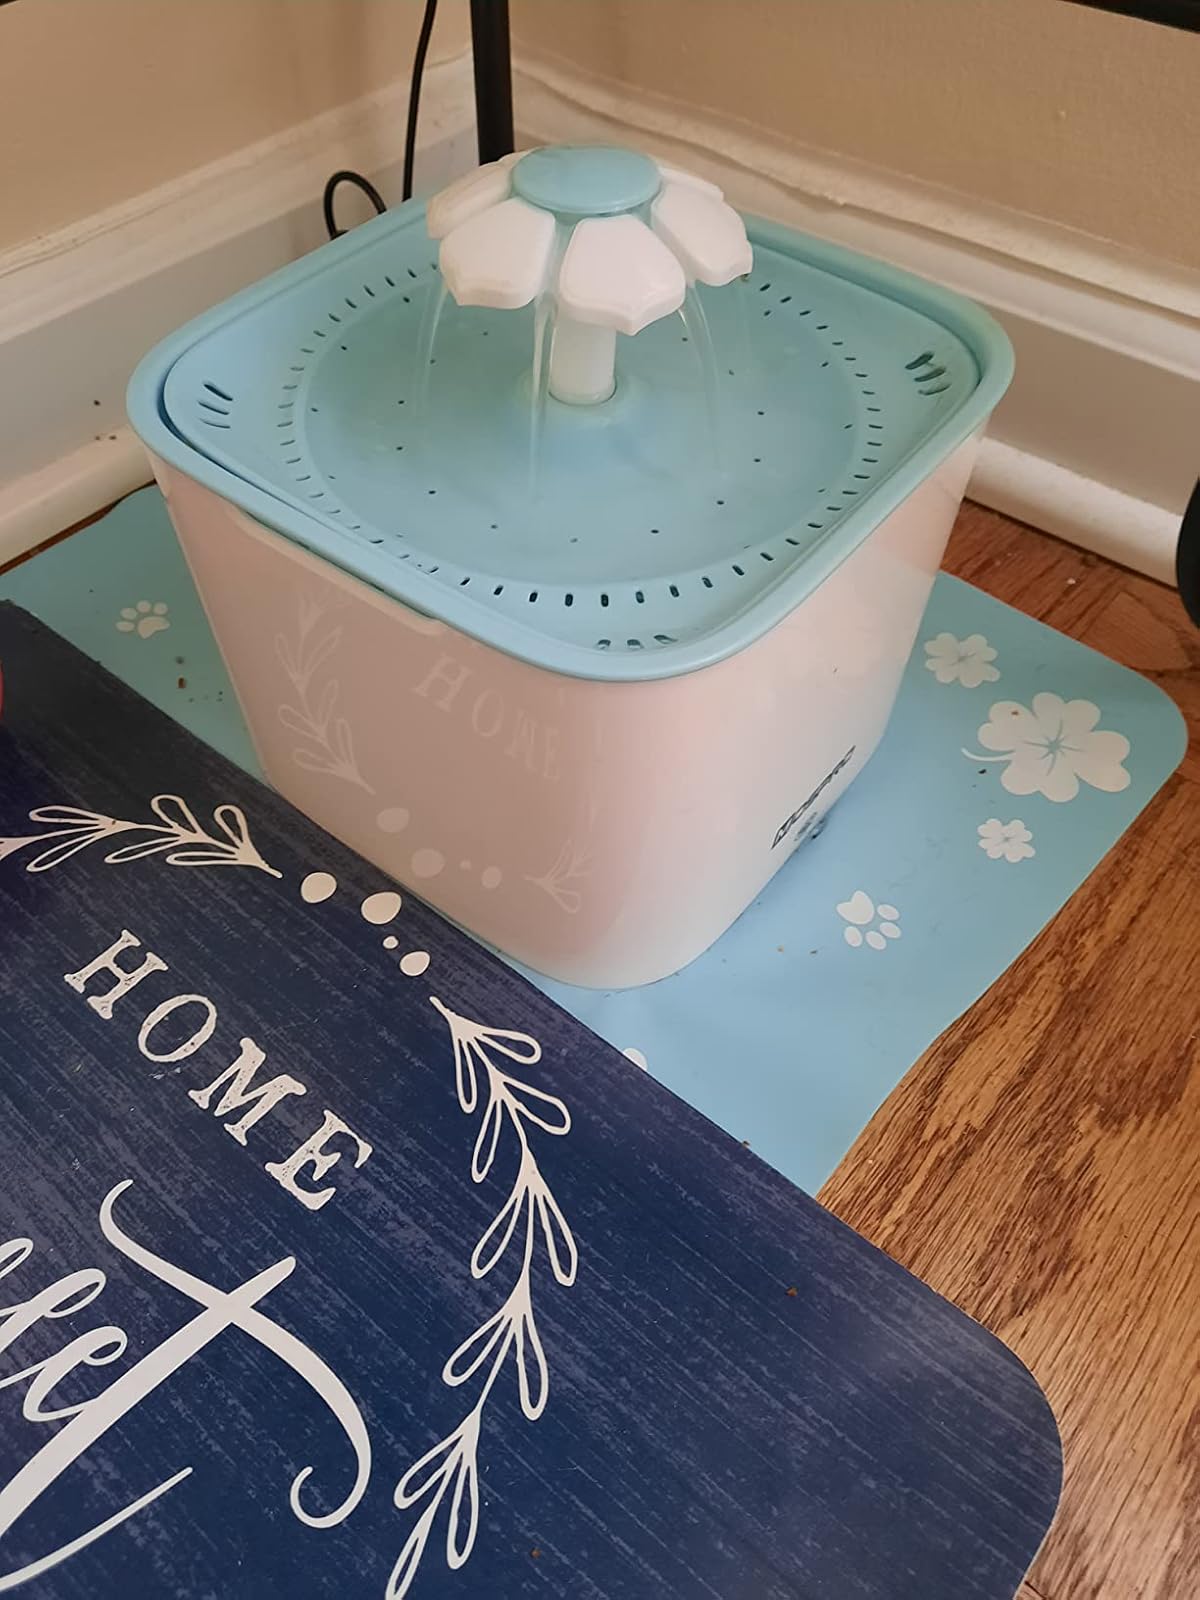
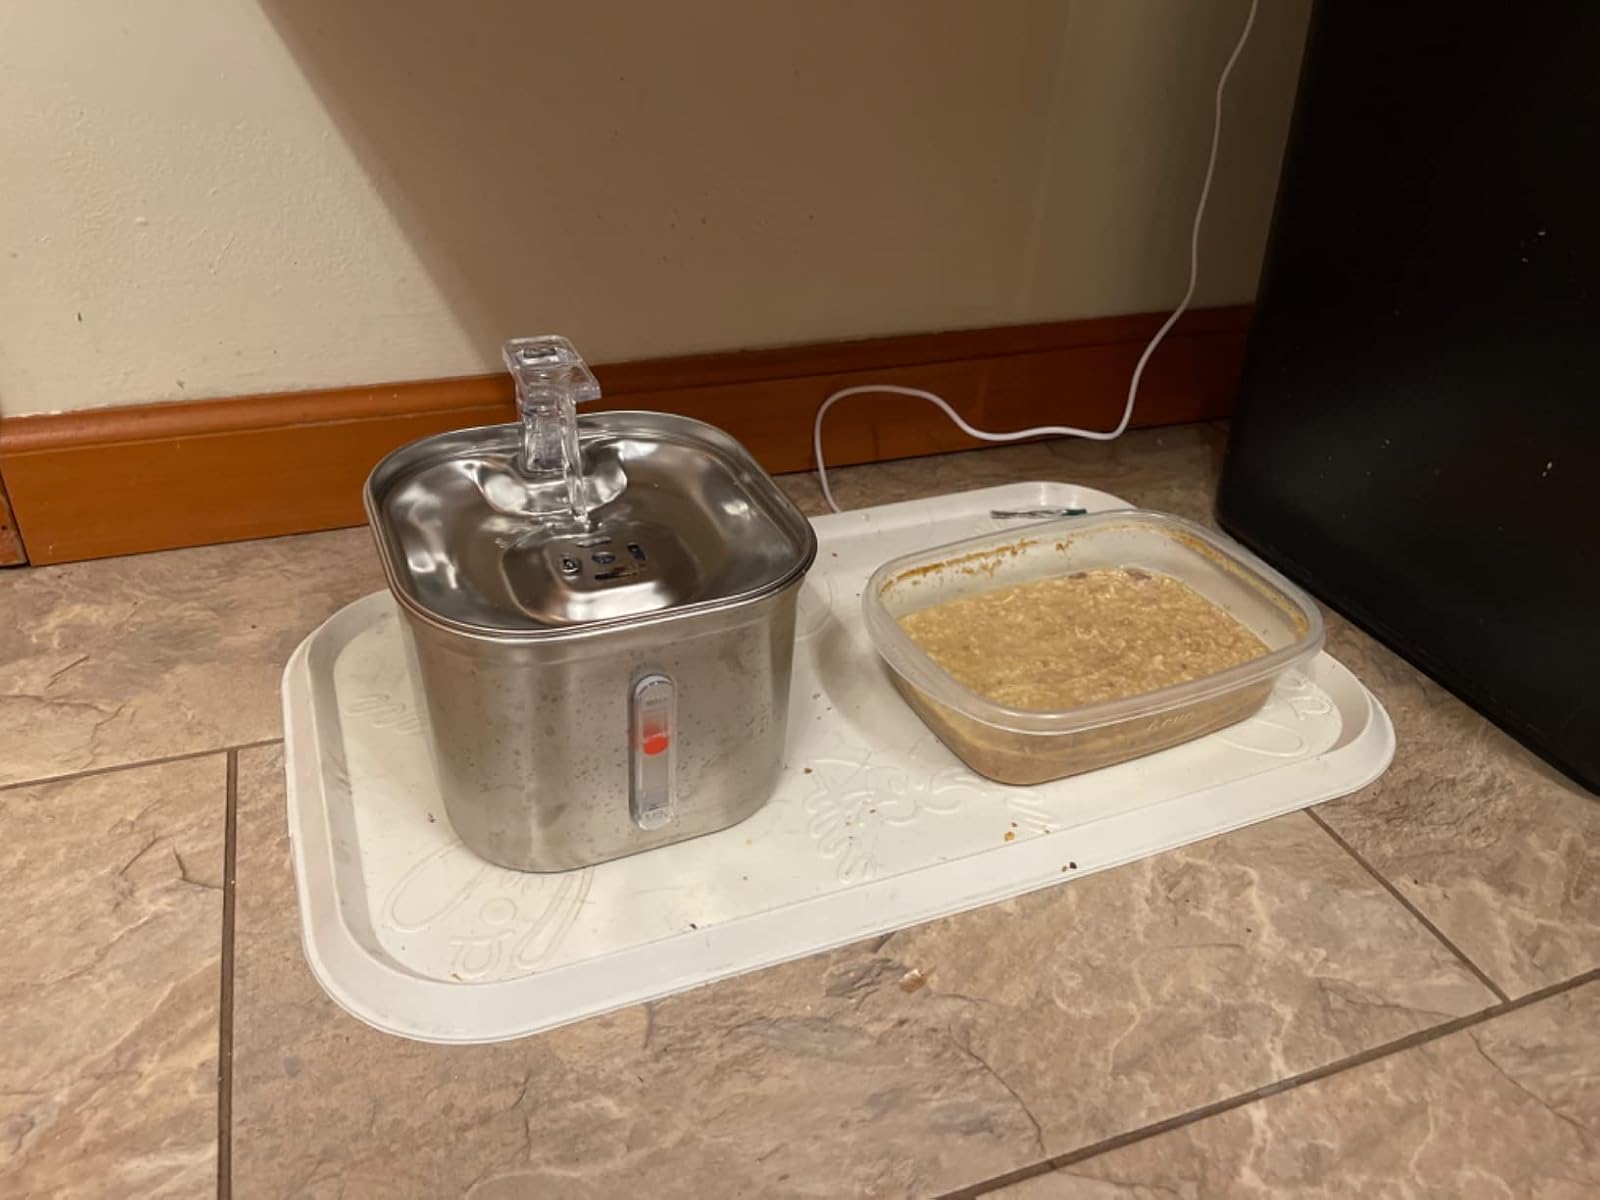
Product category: items_bowl
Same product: no